Biodiversity of Albania

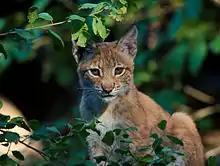
The Eurasian lynx inhabits Shebenik-Jabllanicë National Park.

There are numerous raptor species found in Albania, some of which are the eagles, hawks, falcons and vultures. The eagles are widespread over the country while different species inhabit different habitats. The golden eagle is the largest bird of prey and especially found in mountainous areas, cliffs and remote areas of Albania.